Michael Schär

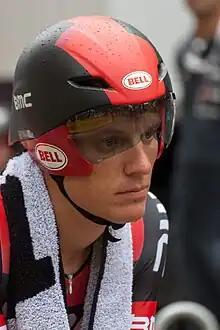
Schär at the 2012 Critérium du Dauphiné

Michael Schär (born 29 September 1986) is a Swiss former professional road bicycle racer, who competed as a professional from 2006 to 2023. He now works as a directeur sportif for UCI WorldTeam .